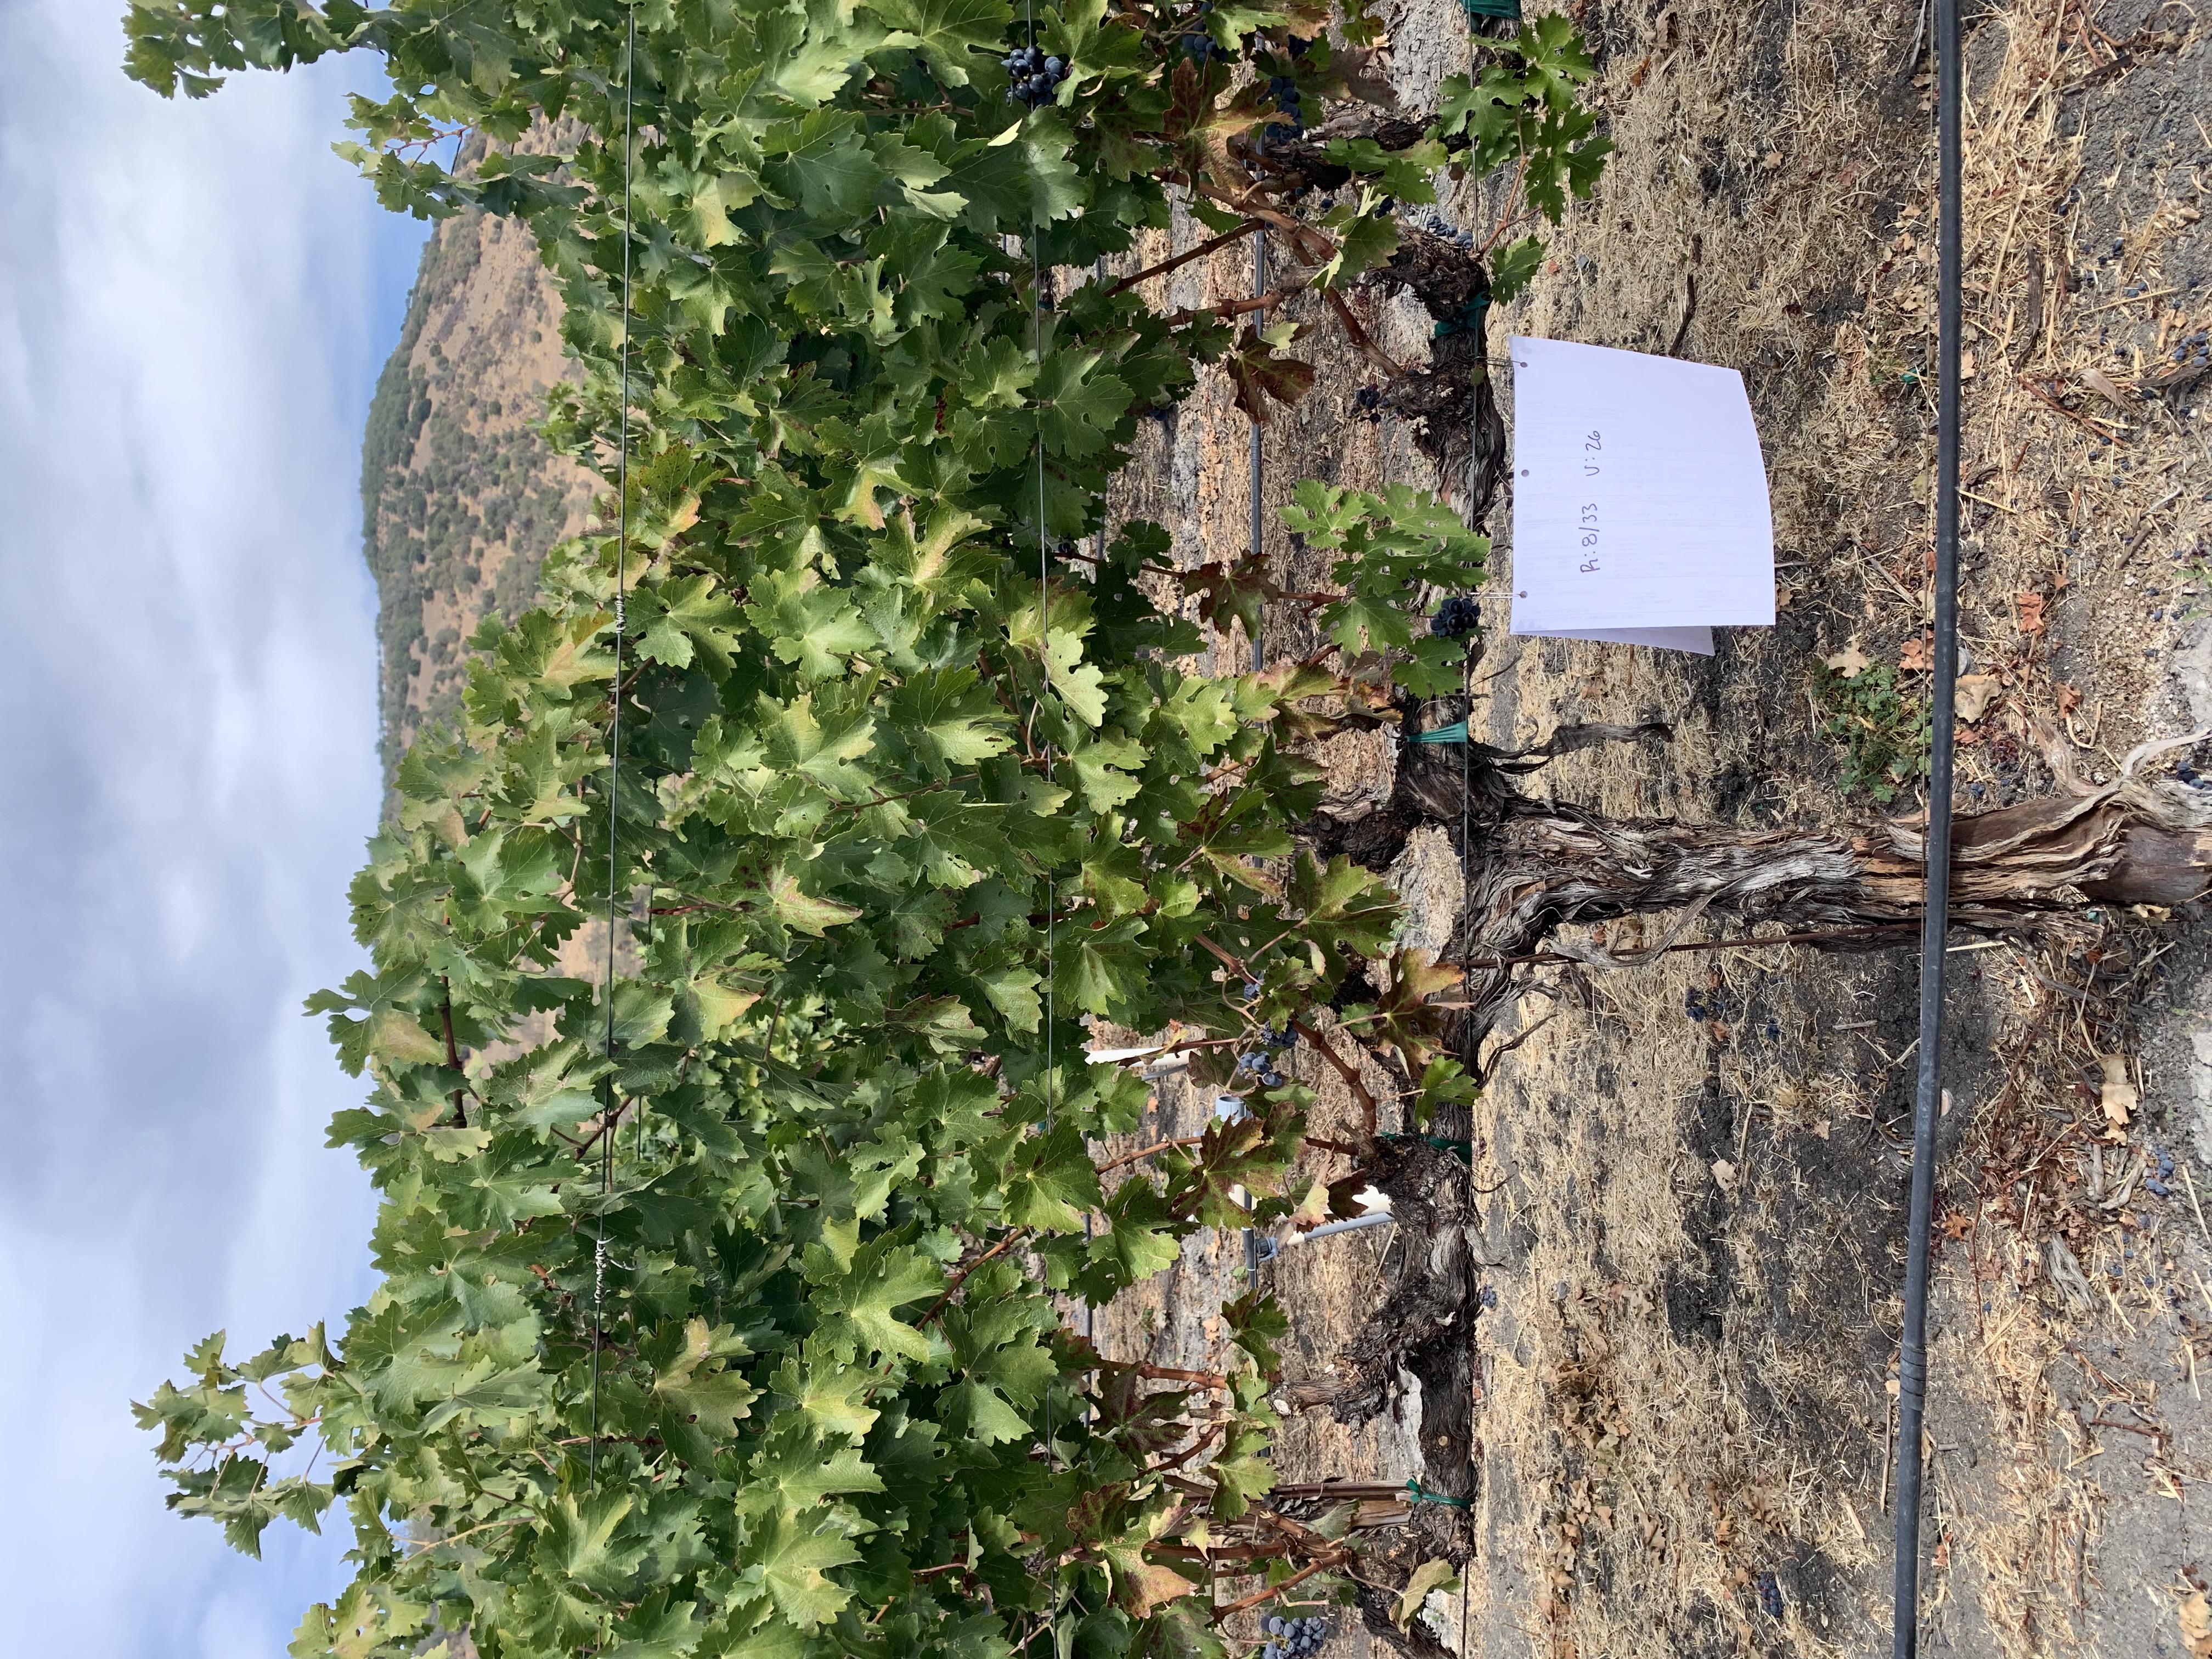
Label: Red Blotch